Prehistoric West Africa

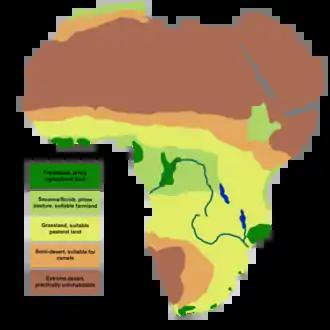
Africa in 12,000 BCE

Earlier than 32,000 BP, or by 30,000 BP, Late Stone Age West African hunter-gatherers were dwelling in the forests of western Central Africa (e.g., earlier than 32,000 BP at de Maret in Shum Laka, 12,000 BP at Mbi Crater). An excessively dry Ogolian period occurred, spanning from 20,000 BP to 12,000 BP. By 15,000 BP, the number of settlements made by Middle Stone Age West Africans decreased as there was an increase in humid conditions, expansion of the West African forest, and increase in the number of settlements made by Late Stone Age West African hunter-gatherers. Macrolith-using late Middle Stone Age peoples (e.g., the possibly archaic human admixed or late-persisting early modern human Iwo Eleru fossils of the late Middle Stone Age), who dwelled in Central Africa, to western Central Africa, to West Africa, were displaced by microlith-using Late Stone Age Africans (e.g., non-archaic human admixed Late Stone Age Shum Laka fossils dated between 7000 BP and 3000 BP) as they migrated from Central Africa, to western Central Africa, into West Africa. Between 16,000 BP and 12,000 BP, Late Stone Age West Africans began dwelling in the eastern and central forested regions (e.g., Ghana, Ivory Coast, Nigeria; between 18,000 BP and 13,000 BP at Temet West and Asokrochona in the southern region of Ghana, 13,050 ± 230 BP at Bingerville in the southern region of Ivory Coast, 11,200 ± 200 BP at Iwo Eleru in Nigeria) of West Africa. By 11,000 BP, the late settlement made by Middle Stone Age West Africans and earliest settlement made by Late Stone Age West African hunter-gatherers emerged in the westernmost region (e.g., Falémé Valley, Senegal) of West Africa. Middle Stone Age West Africans and Late Stone Age West African hunter-gatherers likely did not become admixed with one another and were culturally and ecologically distinct from one another.